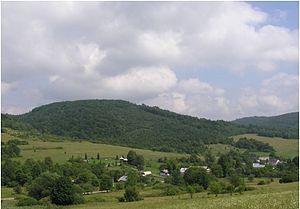
Havranec est un village de Slovaquie situé dans la région de Prešov.